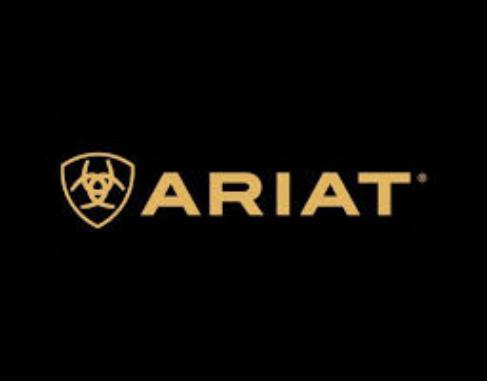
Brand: Ariat
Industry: Clothes